WUOL-FM

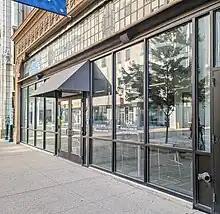
Office in Louisville

WUOL-FM (90.5 FM, "Classical 90.5") is a 24-hour listener-supported noncommercial radio station in Louisville, Kentucky, broadcasting a classical music format. It began broadcasting in December 1976 as part of the University of Louisville.